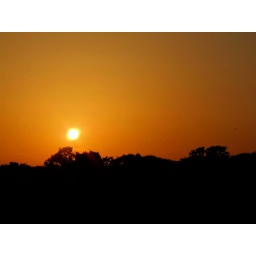
Orange sky over dark forest